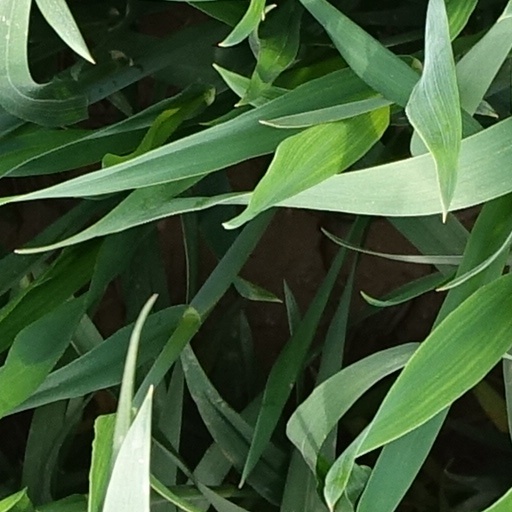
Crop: wheat